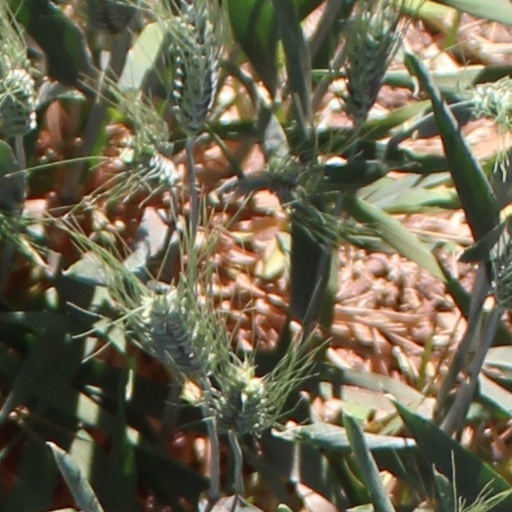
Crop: wheat